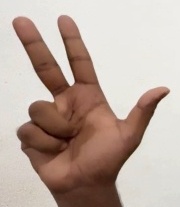
ASL sign: 3